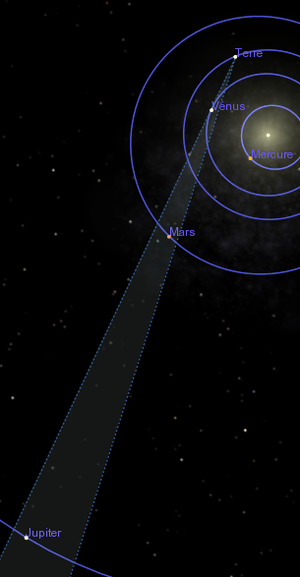
Conjonction entre Vénus, Jupiter et Mars d'octobre 2015 vue de dessus
Une conjonction de deux objets célestes, en astronomie et en astrologie, signifie que ces deux objets, vus depuis un troisième, apparaissent très proches l'un de l'autre dans le ciel.